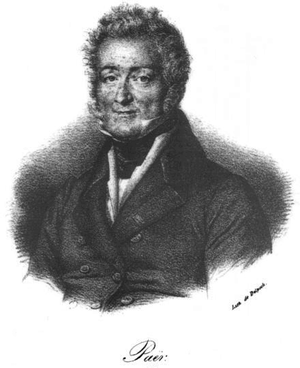
François-Séraphin Delpech, né dans le quartier de Chaillot de Paris en 1778 et mort dans cette ville le 25 avril 1825, est un critique d'art, dessinateur et lithographe français célèbre pour ses portraits gravés de personnages historiques et contemporains de son temps.